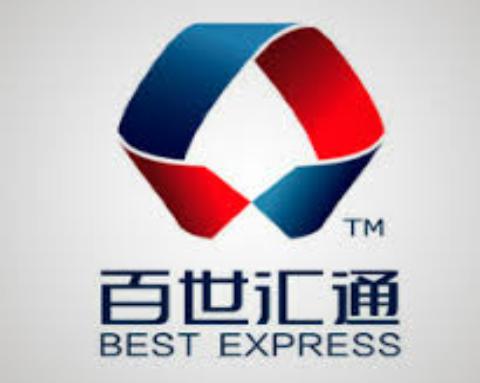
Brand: BEST EXPRESS-2
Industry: Others